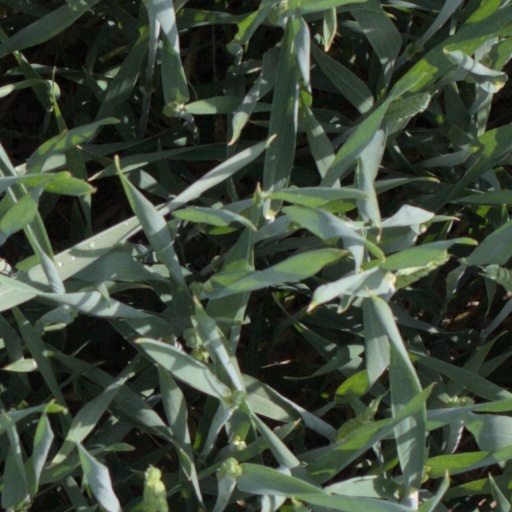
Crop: wheat